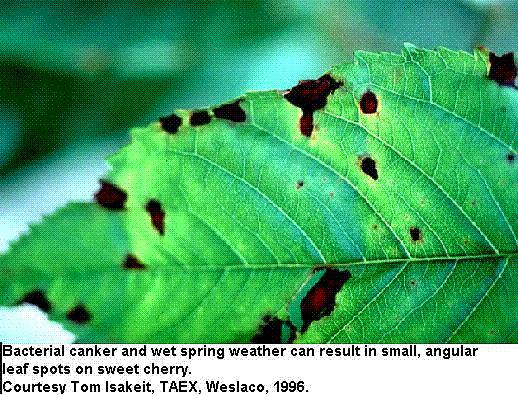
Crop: cherry
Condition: spot